White Mosque of Ramle

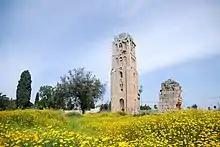
The White Tower after January rains

The current Mamluk-built minaret, officially the Tower of the Forty Martyrs, also known as "The White Tower", stands on the northern side of the mosque compound, is square in shape and five stories high, each adorned with window niches, and has a balcony towards the top. The minaret was probably influenced by Crusader-era Christian architecture, but it was built by the Mamluks. tall, it is accessed via a staircase with 125 steps and contains small rooms, which could be used for resting or as study rooms.